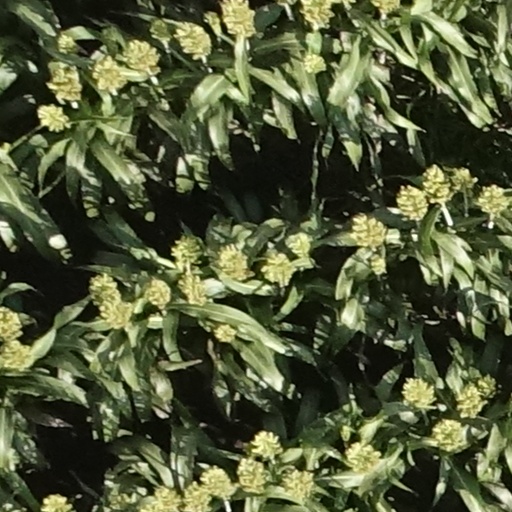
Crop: sorghum